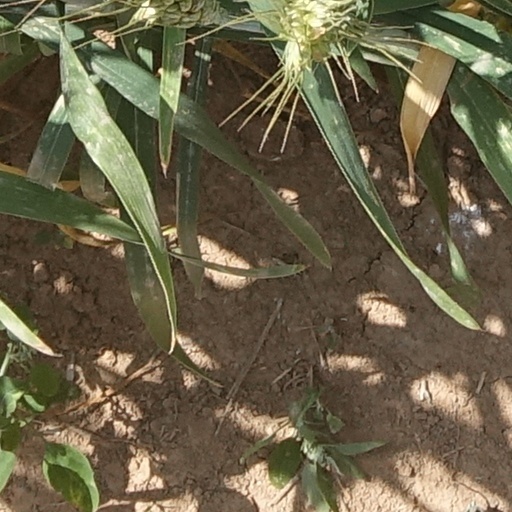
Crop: wheat